Christopher of Prague

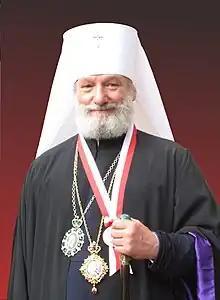
Christopher of Prague, the Orthodox Metropolitan of the Czech lands and Slovakia since 2006 and Archbishop of Prague

Christopher of Prague, born 29 June 1953 as Radim Pulec, is the Orthodox Metropolitan of the Czech lands and Slovakia since 2006 and Archbishop of Prague. He has participated in numerous theological conferences and has represented the Church of the Czech Lands and Slovakia in many venues. Fluent in his native language and also Russian, Greek, German and English, he follows academic pursuits in theology and philosophy, having a doctorate in both.